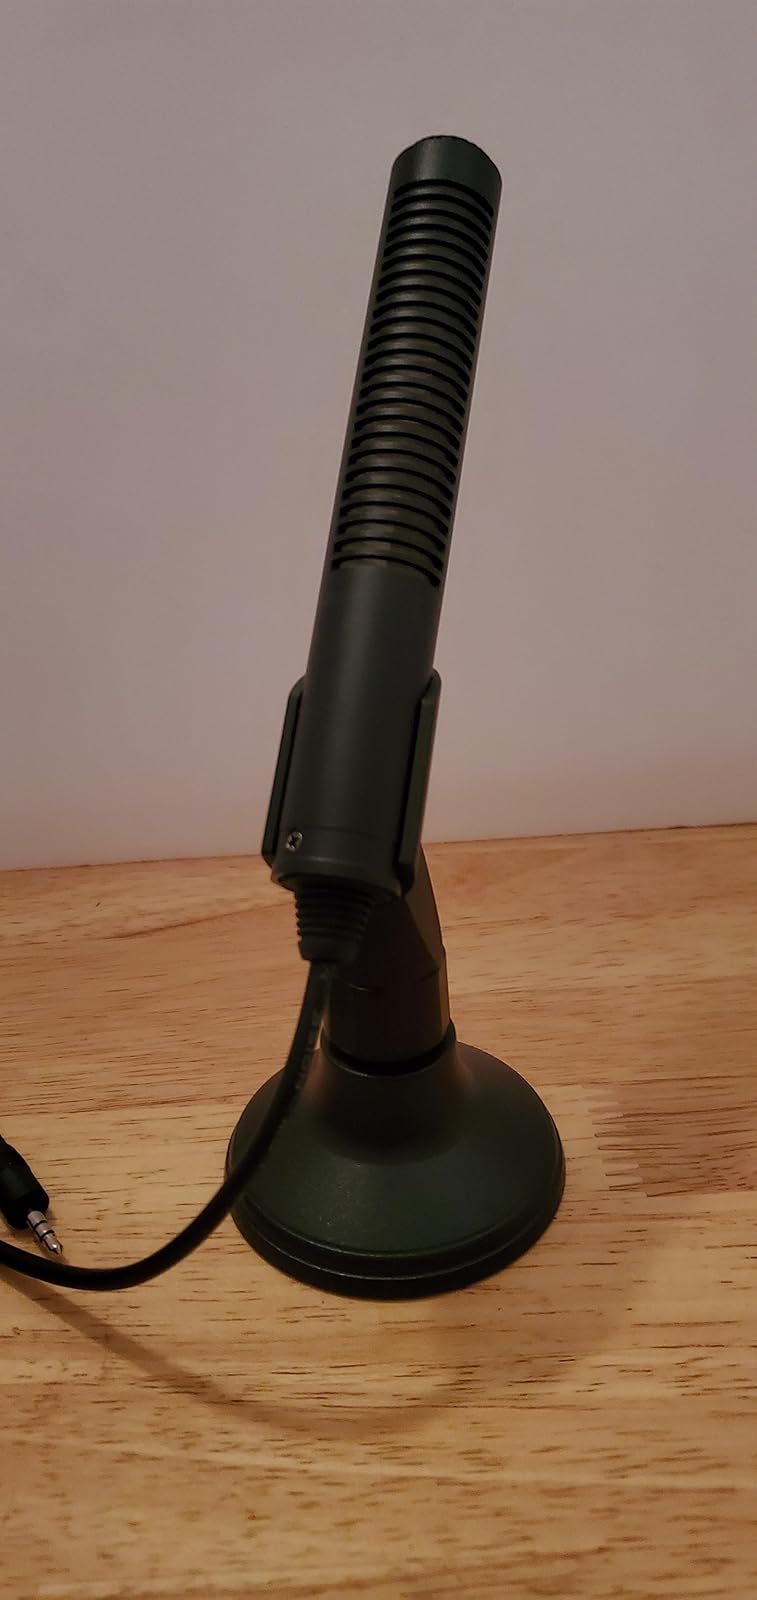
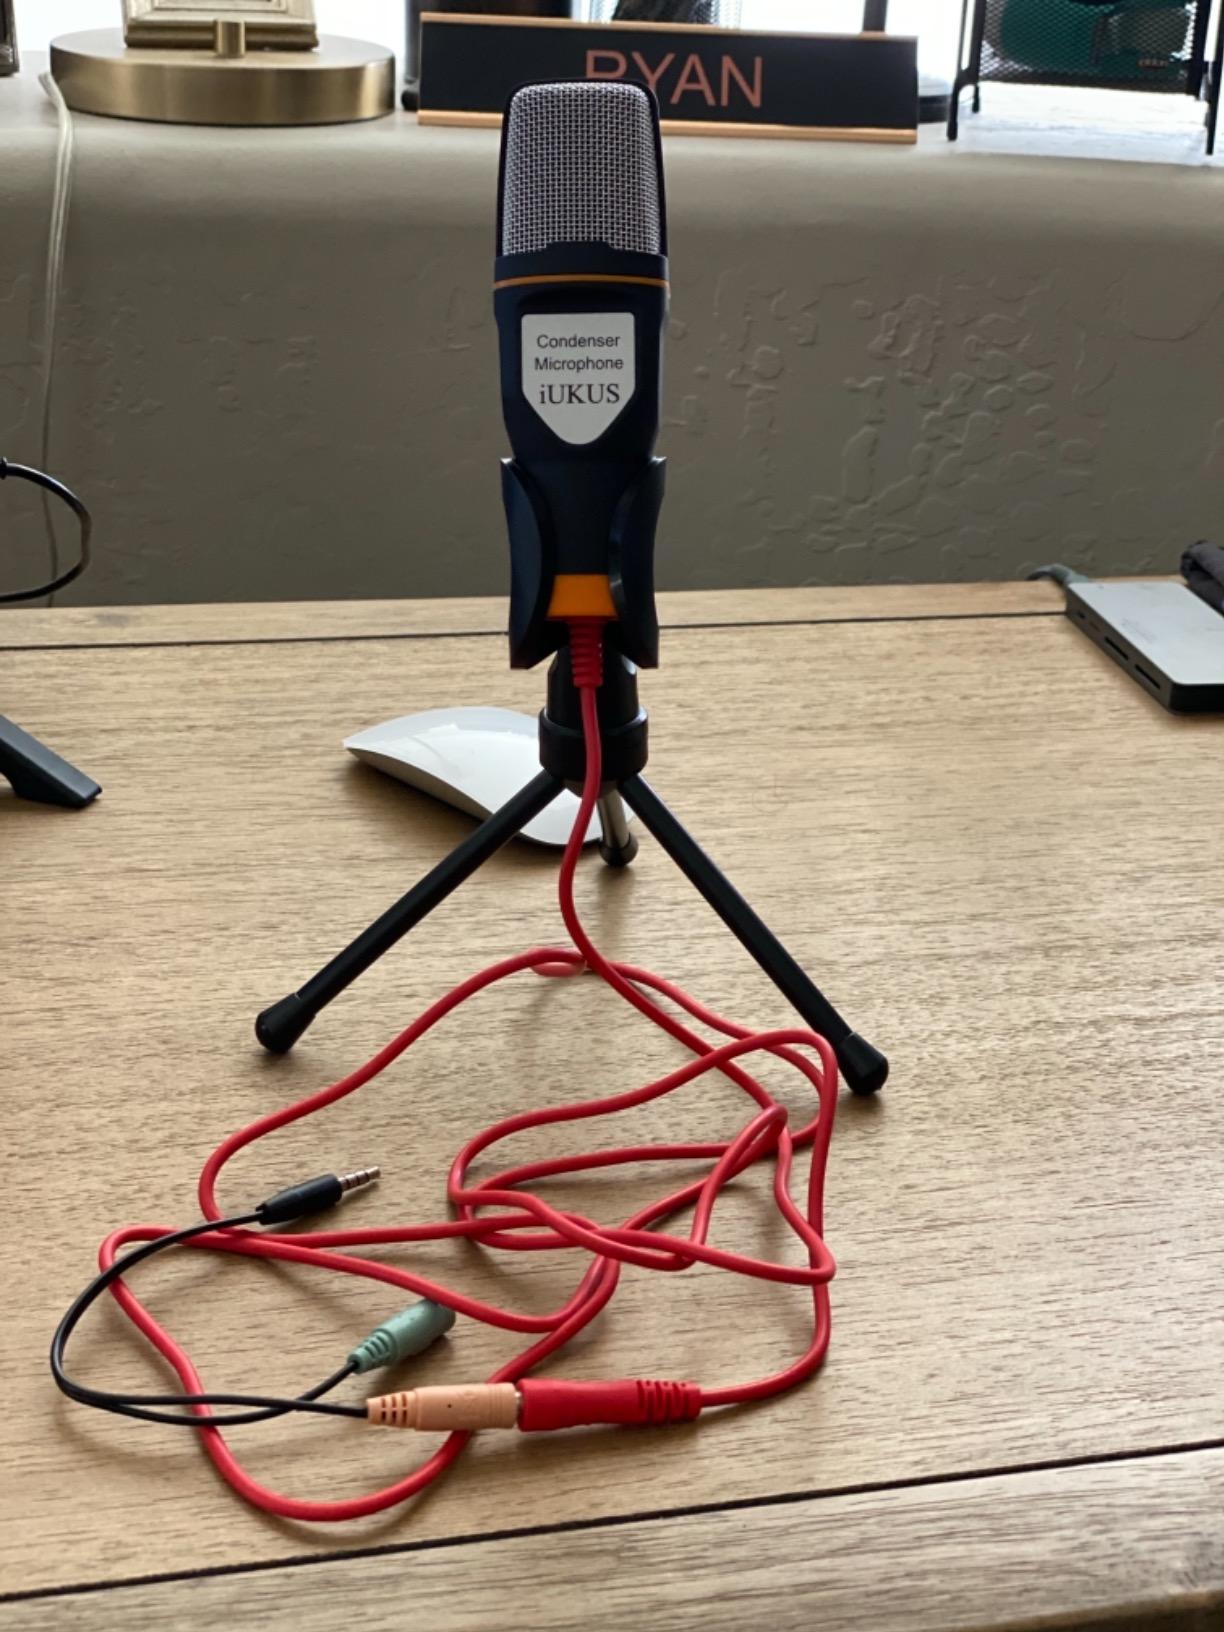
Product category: microphone
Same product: no